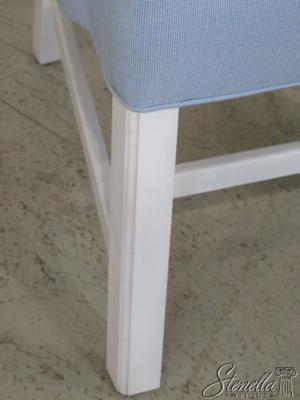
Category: chair